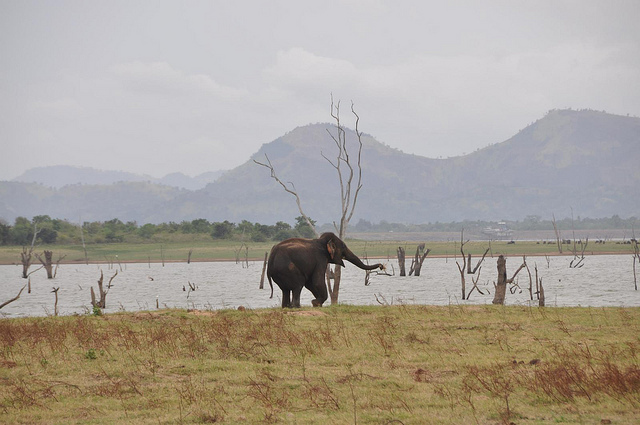
user: Given an image and a question. Answer the question in a short answer. Question: How long can an elephant go without water? Short Answer:
assistant: 4 days